Adriana Behar

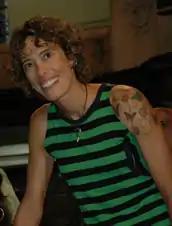
Behar in 2005

Adriana Brandão Behar (born 14 February 1969) is a Brazilian former volleyball player of Jewish descent. She was inducted into the Volleyball Hall of Fame in 2010.